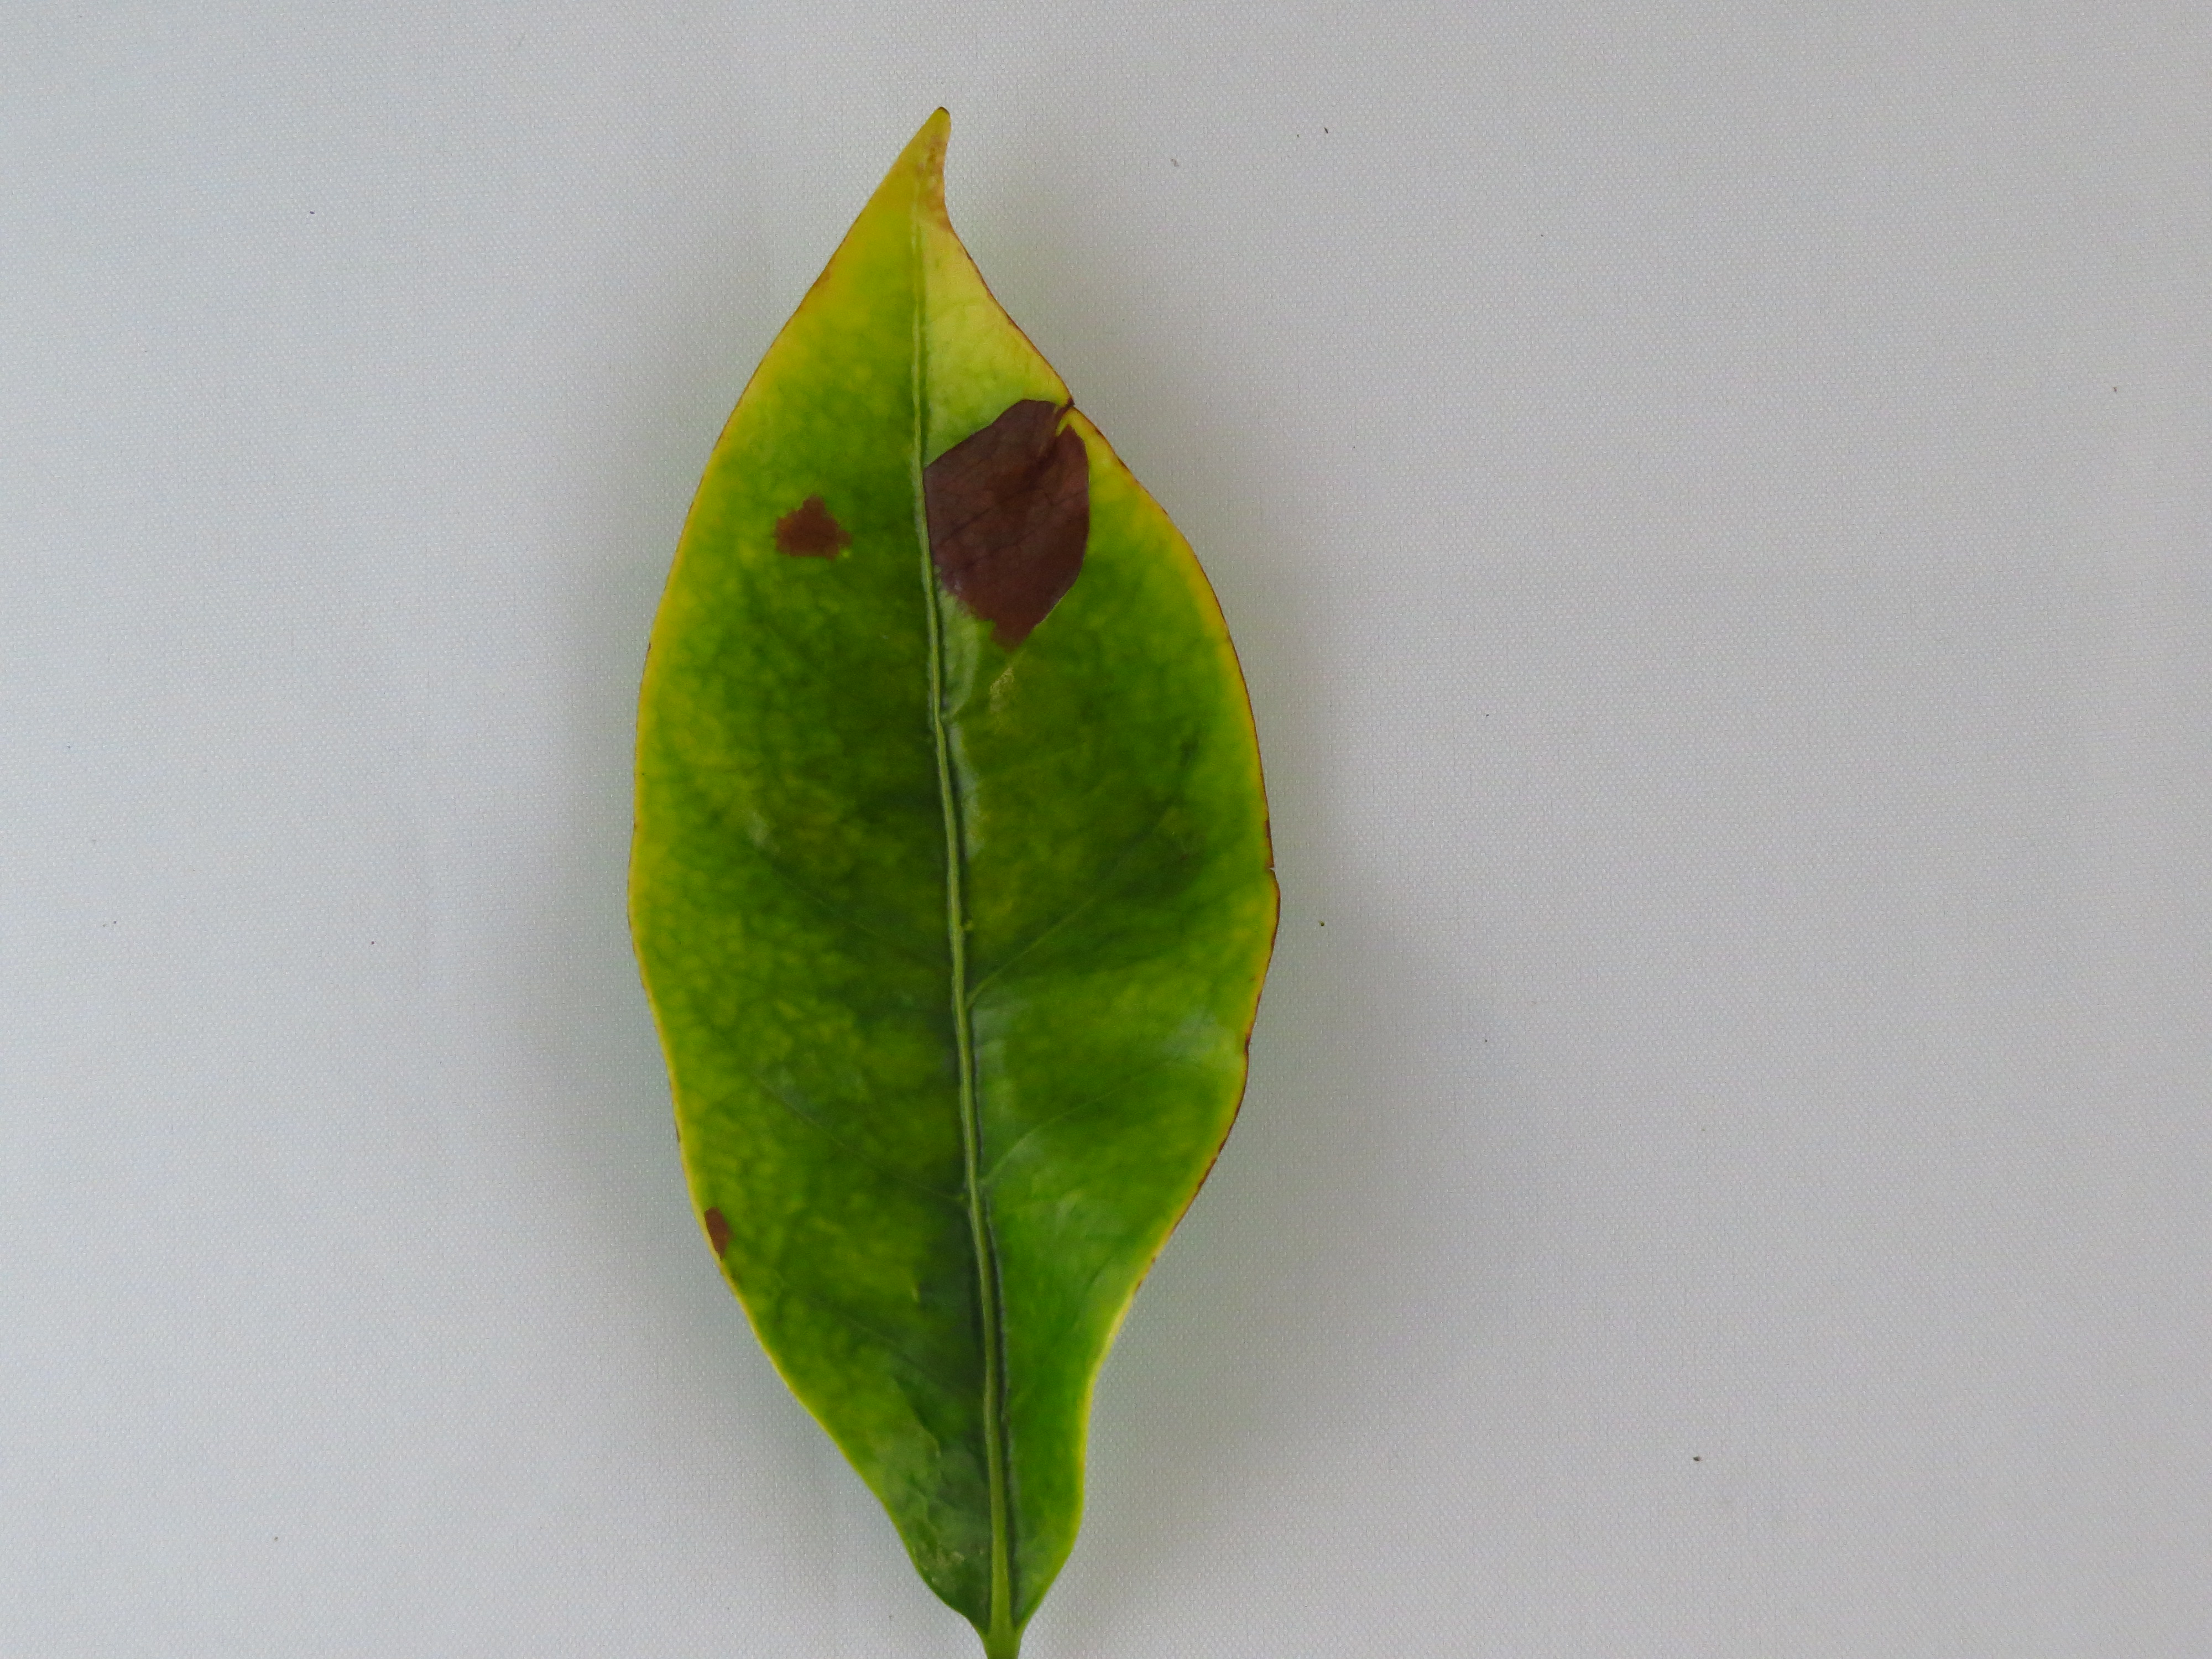
Label: nitrogen-N